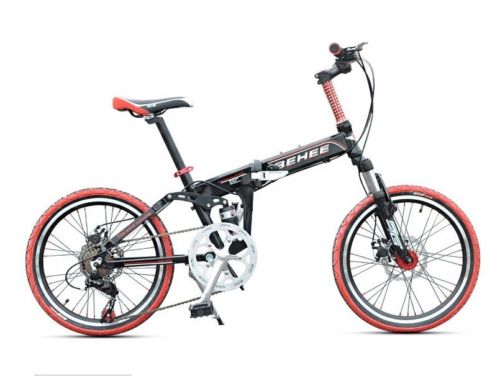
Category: bicycle